Spurgeon Neel

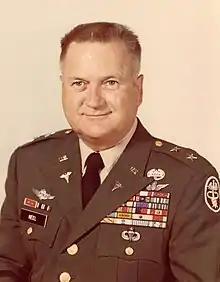
Major General Spurgeon H. Neel Jr.

Major General Spurgeon Neel, MD, (September 24, 1919 – June 6, 2003) was a United States Army physician who pioneered the development of aeromedical evacuation of battlefield casualties.